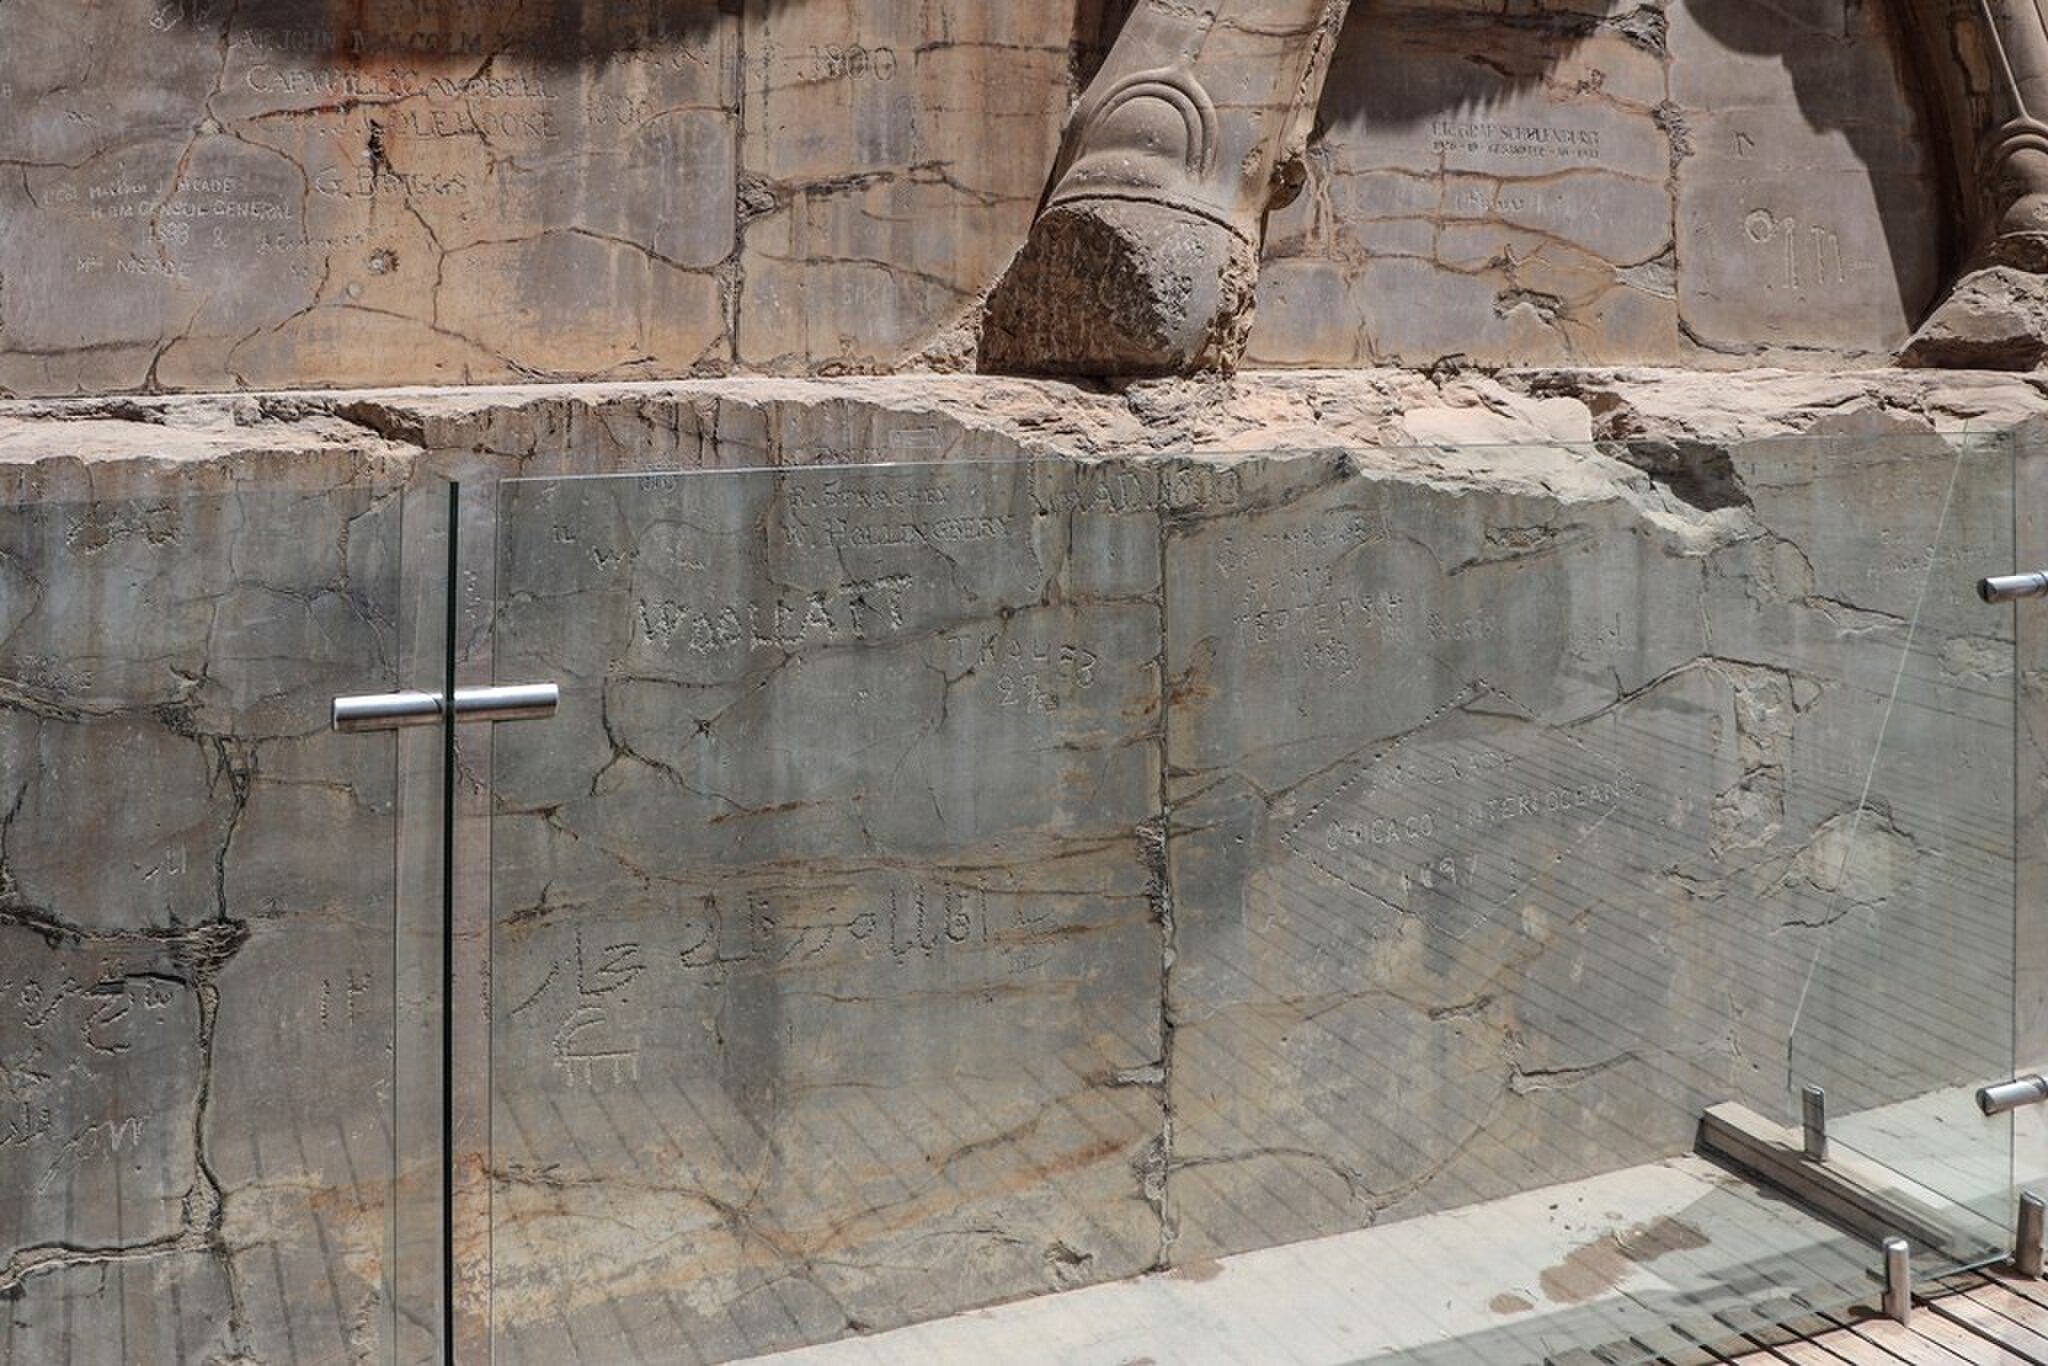
Title: Graffiti at Gate of all Nations (Persépolis)
Description: Graffiti at Gate of all Nations (Persépolis)
Date: 2025-06-10
Categories: Self-published work, Gate of All Nations (graffiti)